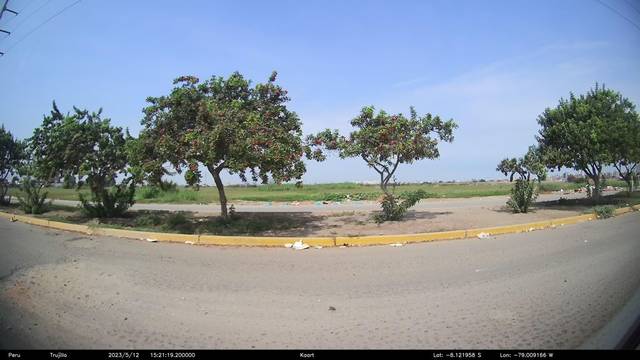
Region: Peru
Coordinates: -8.122, -79.009